Bond (finance)

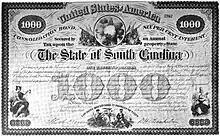
Bond certificate for the state of South Carolina issued in 1873 under the state's Consolidation Act

The coupon is the interest rate that the issuer pays to the holder. For fixed rate bonds, the coupon is fixed throughout the life of the bond. For floating rate notes, the coupon varies throughout the life of the bond and is based on the movement of a money market reference rate (historically this was generally LIBOR, but with its discontinuation the market reference rate has transitioned to SOFR).